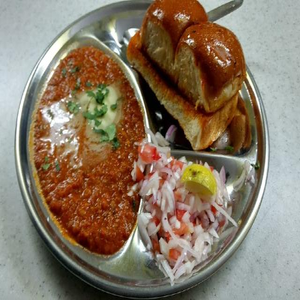
Dish: pavbhaji